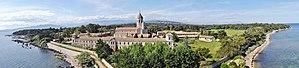
Vue panoramique, depuis le monastère fortifié, de l'île Saint-Honorat et de l'abbaye de Lérins, dans la baie de Cannes, dans les Alpes-Maritimes.
L’île Saint-Honorat est l'une des deux îles de Lérins situées dans la baie de Cannes, dans le département des Alpes-Maritimes en région Provence-Alpes-Côte d'Azur.